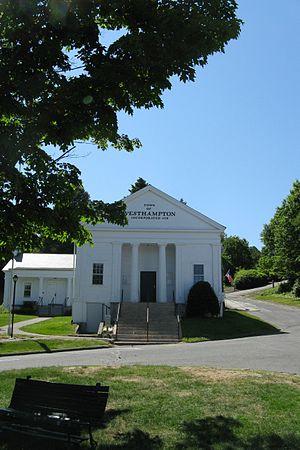
Westhampton est une ville américaine située dans le comté de Hampshire dans l’État du Massachusetts.